Aro Tolbukhin: In the Mind of a Killer

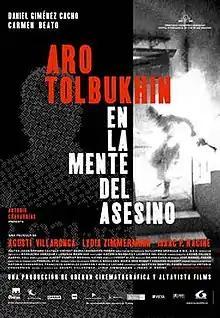
Theatrical release poster

Aro Tolbukhin: In the Mind of a Killer is a 2002 film, written and directed by Isaac Pierre Racine, Agustí Villaronga, and Lydia Zimmermann. It was the 2003 Mexican submission for the Academy Award for Best Foreign Language Film, but was not nominated.